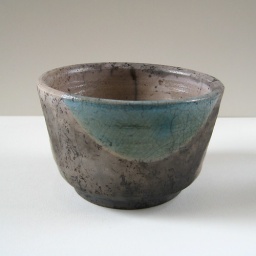
Hand-thrown tea bowl made from stoneware and fired in raku with turquoise, green and smokey-pink glazes.Measures about 7cm x 11cm.SOLD